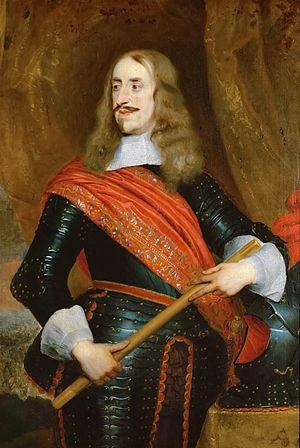
Le Saint-Empire romain est un regroupement politique, aujourd'hui disparu, de terres d’Europe occidentale et centrale au Moyen Âge, dirigé par un souverain arborant le titre d'« empereur des Romains ». Il se considérait, de sa fondation au Xᵉ siècle jusqu'à sa suppression au début du XIXᵉ siècle par Napoléon, comme le continuateur de l’empire d’Occident des Carolingiens et, au-delà, de l’Empire romain. L’adjectif Saint fut rajouté pour sa part sous le règne de Frédéric Barberousse pour légitimer le pouvoir de manière divine.
Gillion-Othon Iᵉʳ de Trazegnies, marquis de Trazegnies, gouverneur de Philippeville, d'Artois et de Tournai, gentilhomme de la chambre de l'archiduc Léopold-Guillaume et de don Juan d'Autriche. Il fut un grand seigneur. Il conclut une belle alliance le 2 janvier 1631, en épousant Jacqueline de Lalaing, comtesse de Middelbourg, fille de Charles de Lalaing, chevalier de la Toison d'Or et gouverneur d'Artois. Jacqueline de Lalaing est née en 1611 et décédée à Trazegnies, le 9 avril 1672.